Edgar Buchanan

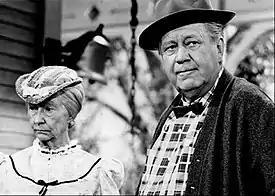
A "crossover" episode: Irene Ryan as "Granny" from "The Beverly Hillbillies" and Edgar Buchanan as "Uncle Joe" on "Petticoat Junction" (1968)

Buchanan died from a stroke complicated by pneumonia in Palm Desert, California in 1979. He was interred in the Forest Lawn - Hollywood Hills Cemetery in Los Angeles.